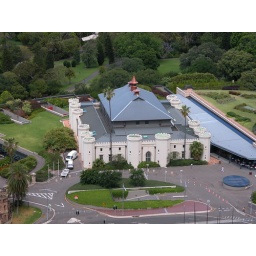
Sydney Conservatorium of Music, taken from the roof of the AMP building near Circular Quay.